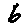
Label: 6